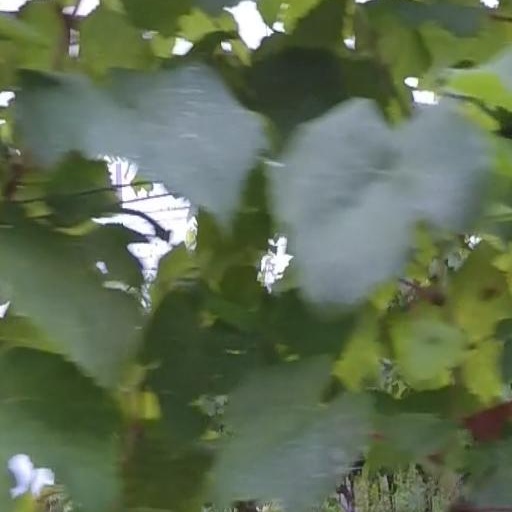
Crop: grape